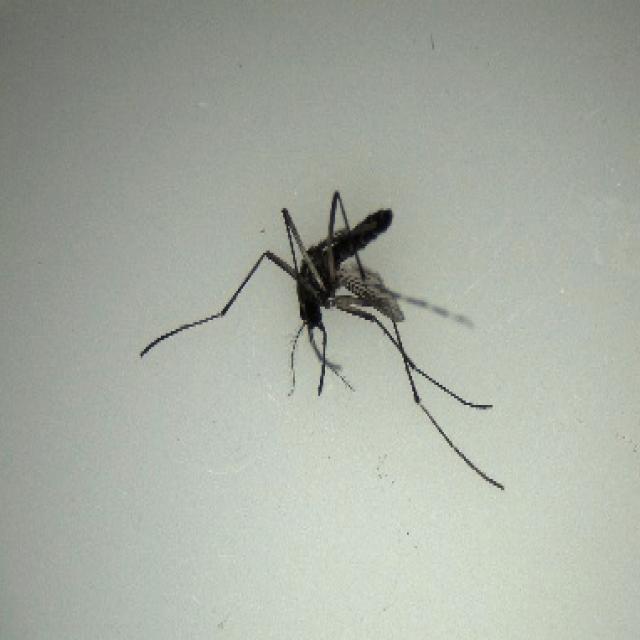
Species: aedes_albopictus